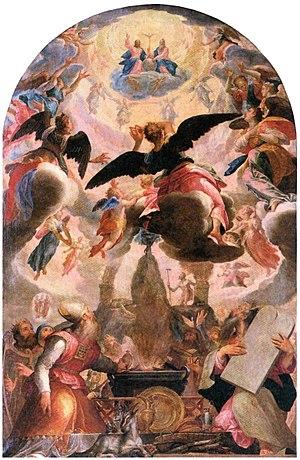
Antonio Maria Viani est un architecte et un peintre italien.